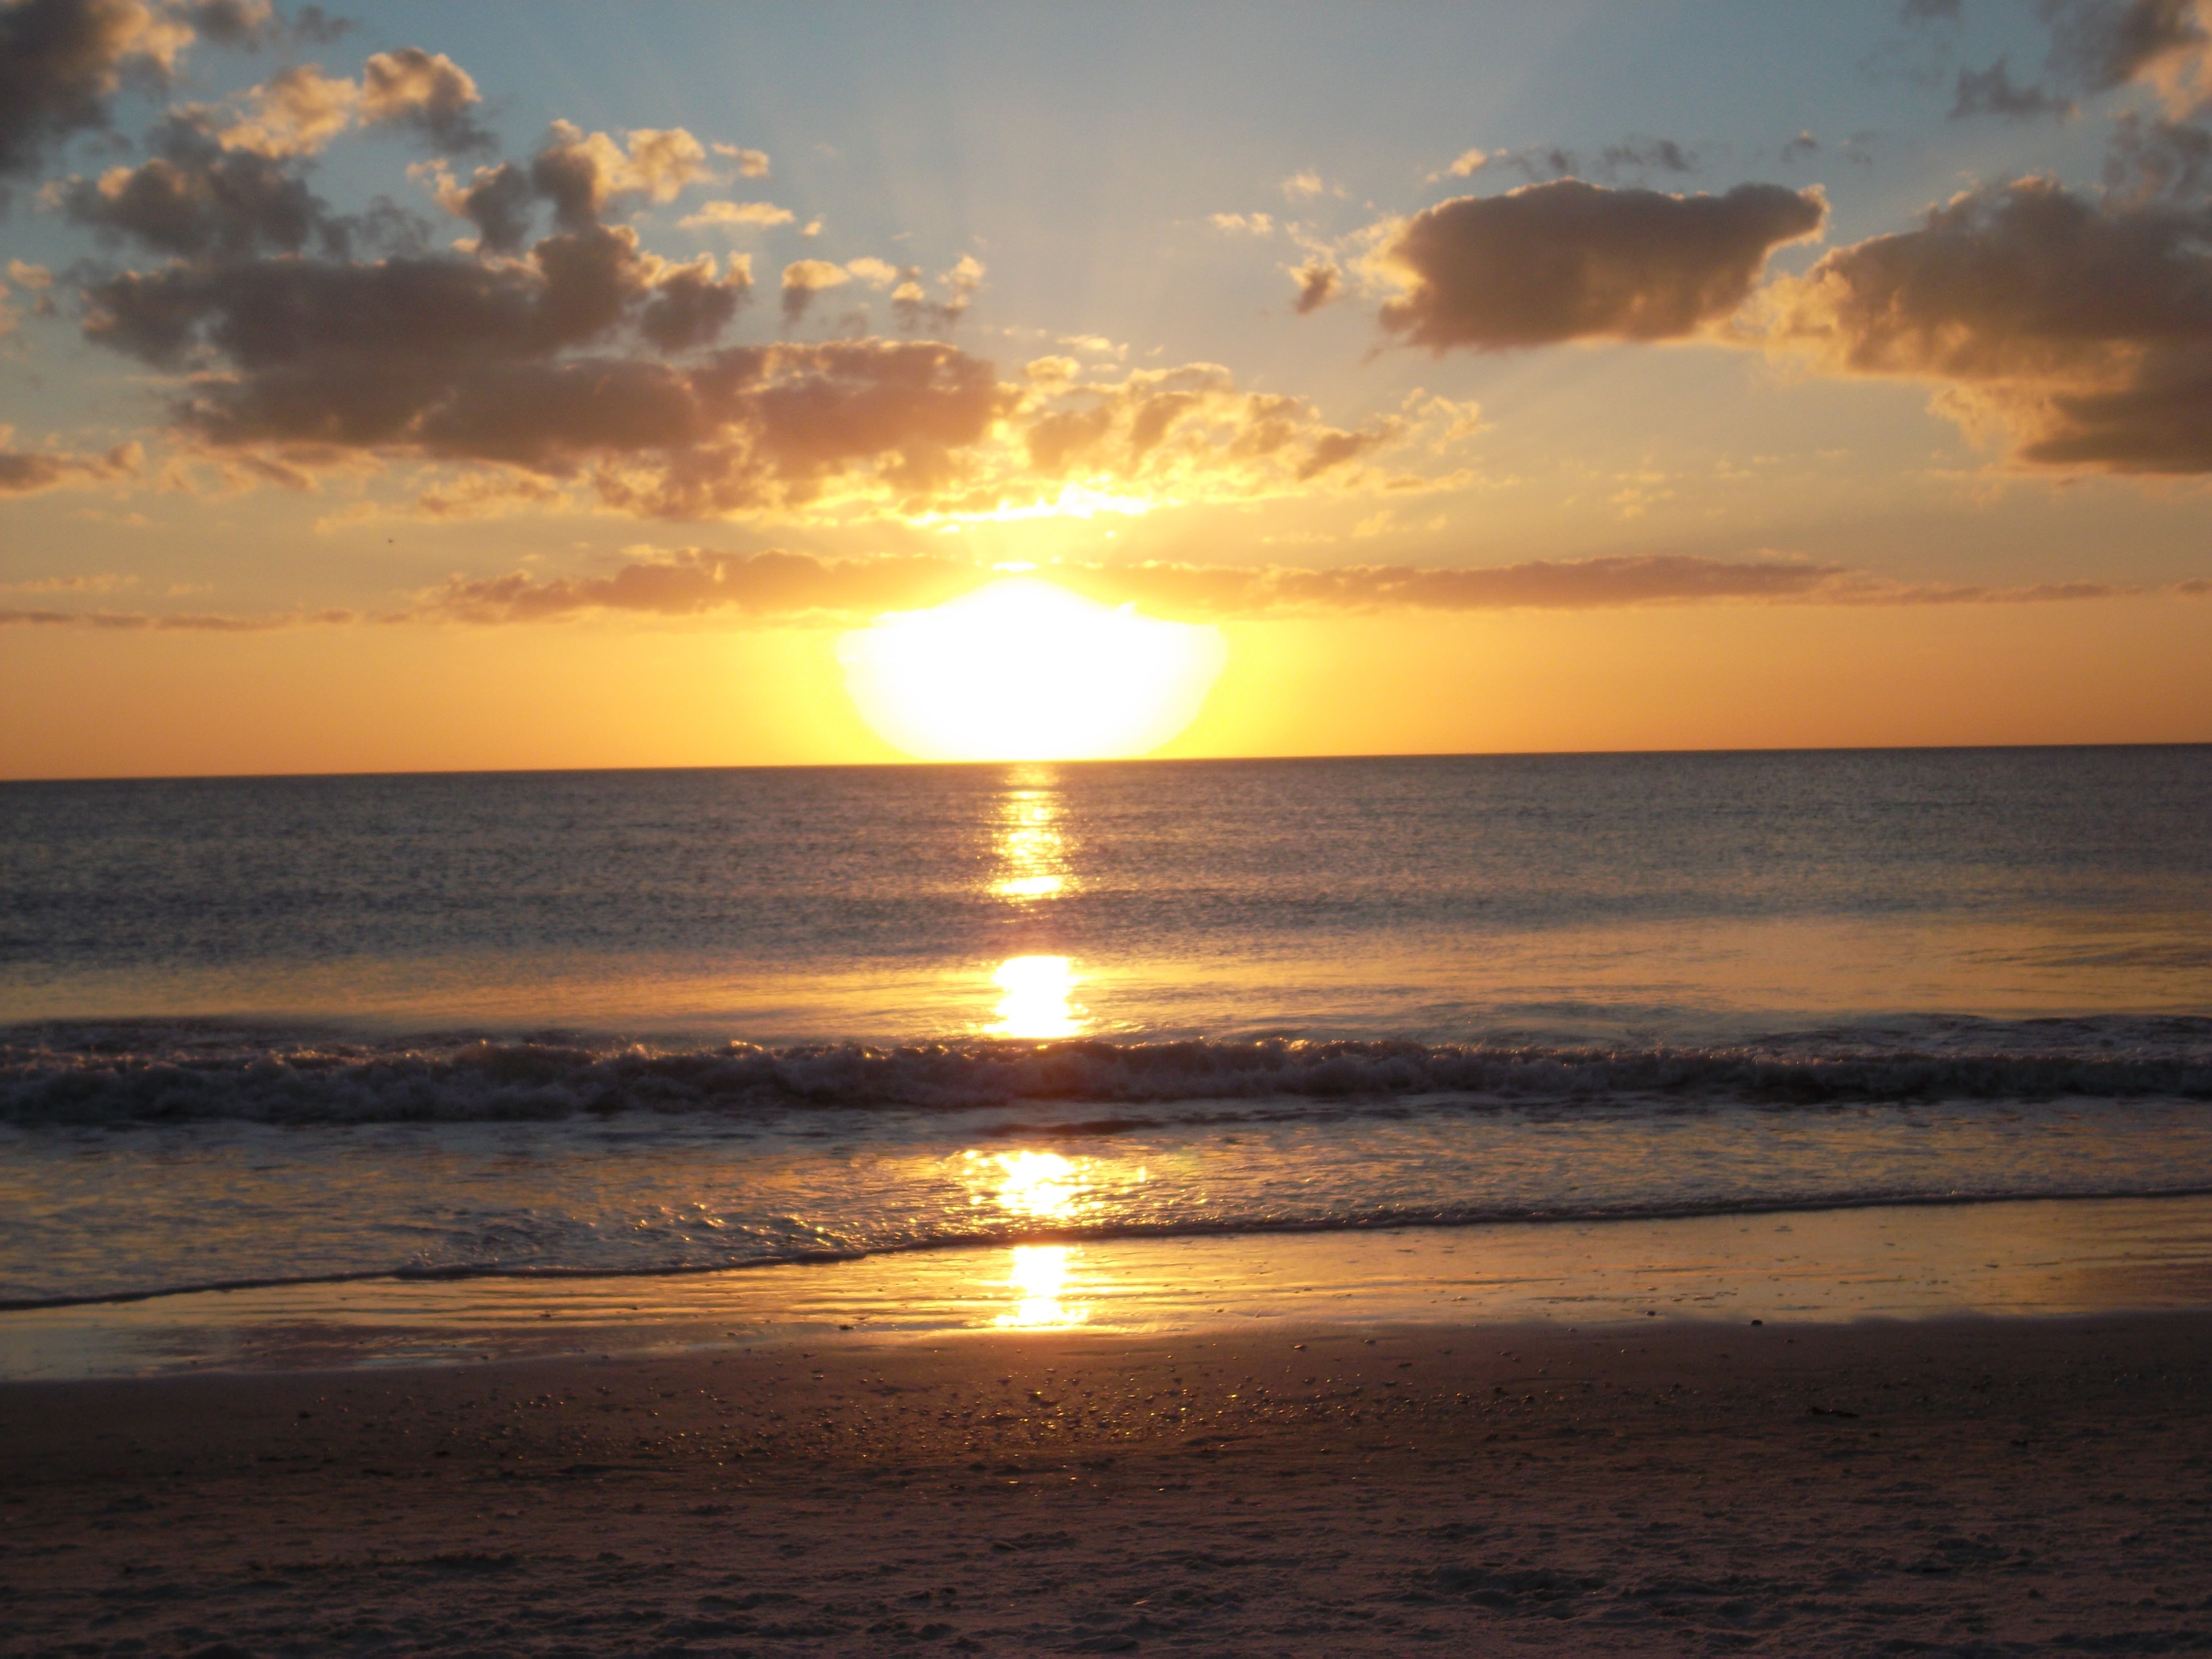
beach, sea, coast, sand, ocean, horizon, cloud, sun, sunrise, sunset, sunlight, morning, shore, wave, dawn, summer, dusk, evening, island, body of water, afterglow, wind wave